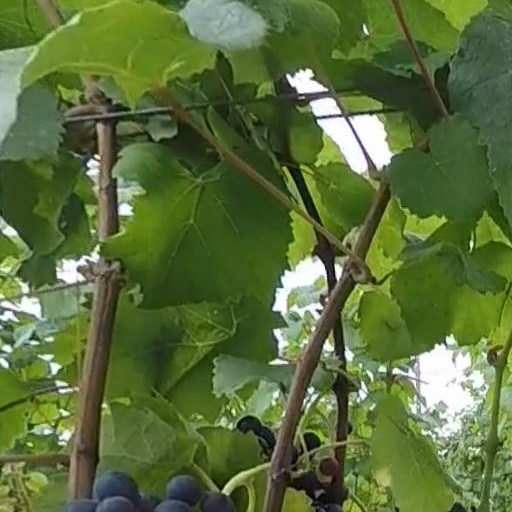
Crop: grape